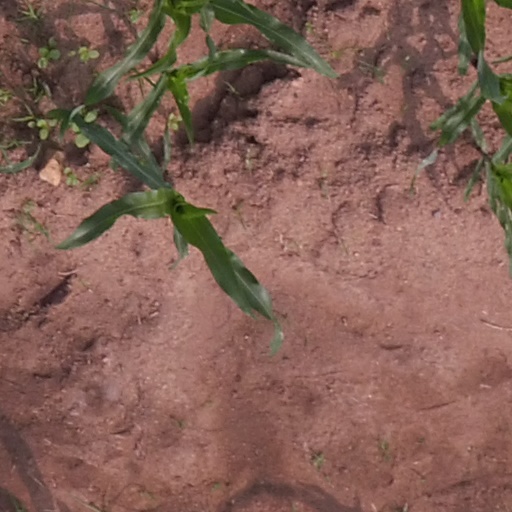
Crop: maize; corn